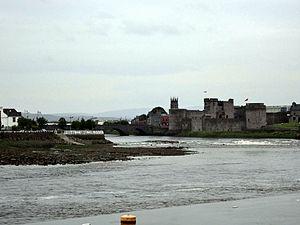
Château du Roi Jean, Limerick, juin 2012
Le château du Roi Jean est un château-fort édifié sur King’s Island, une île située sur le fleuve Shannon dans le quartier médiéval de la ville de Limerick, au sud ouest de l’Irlande.